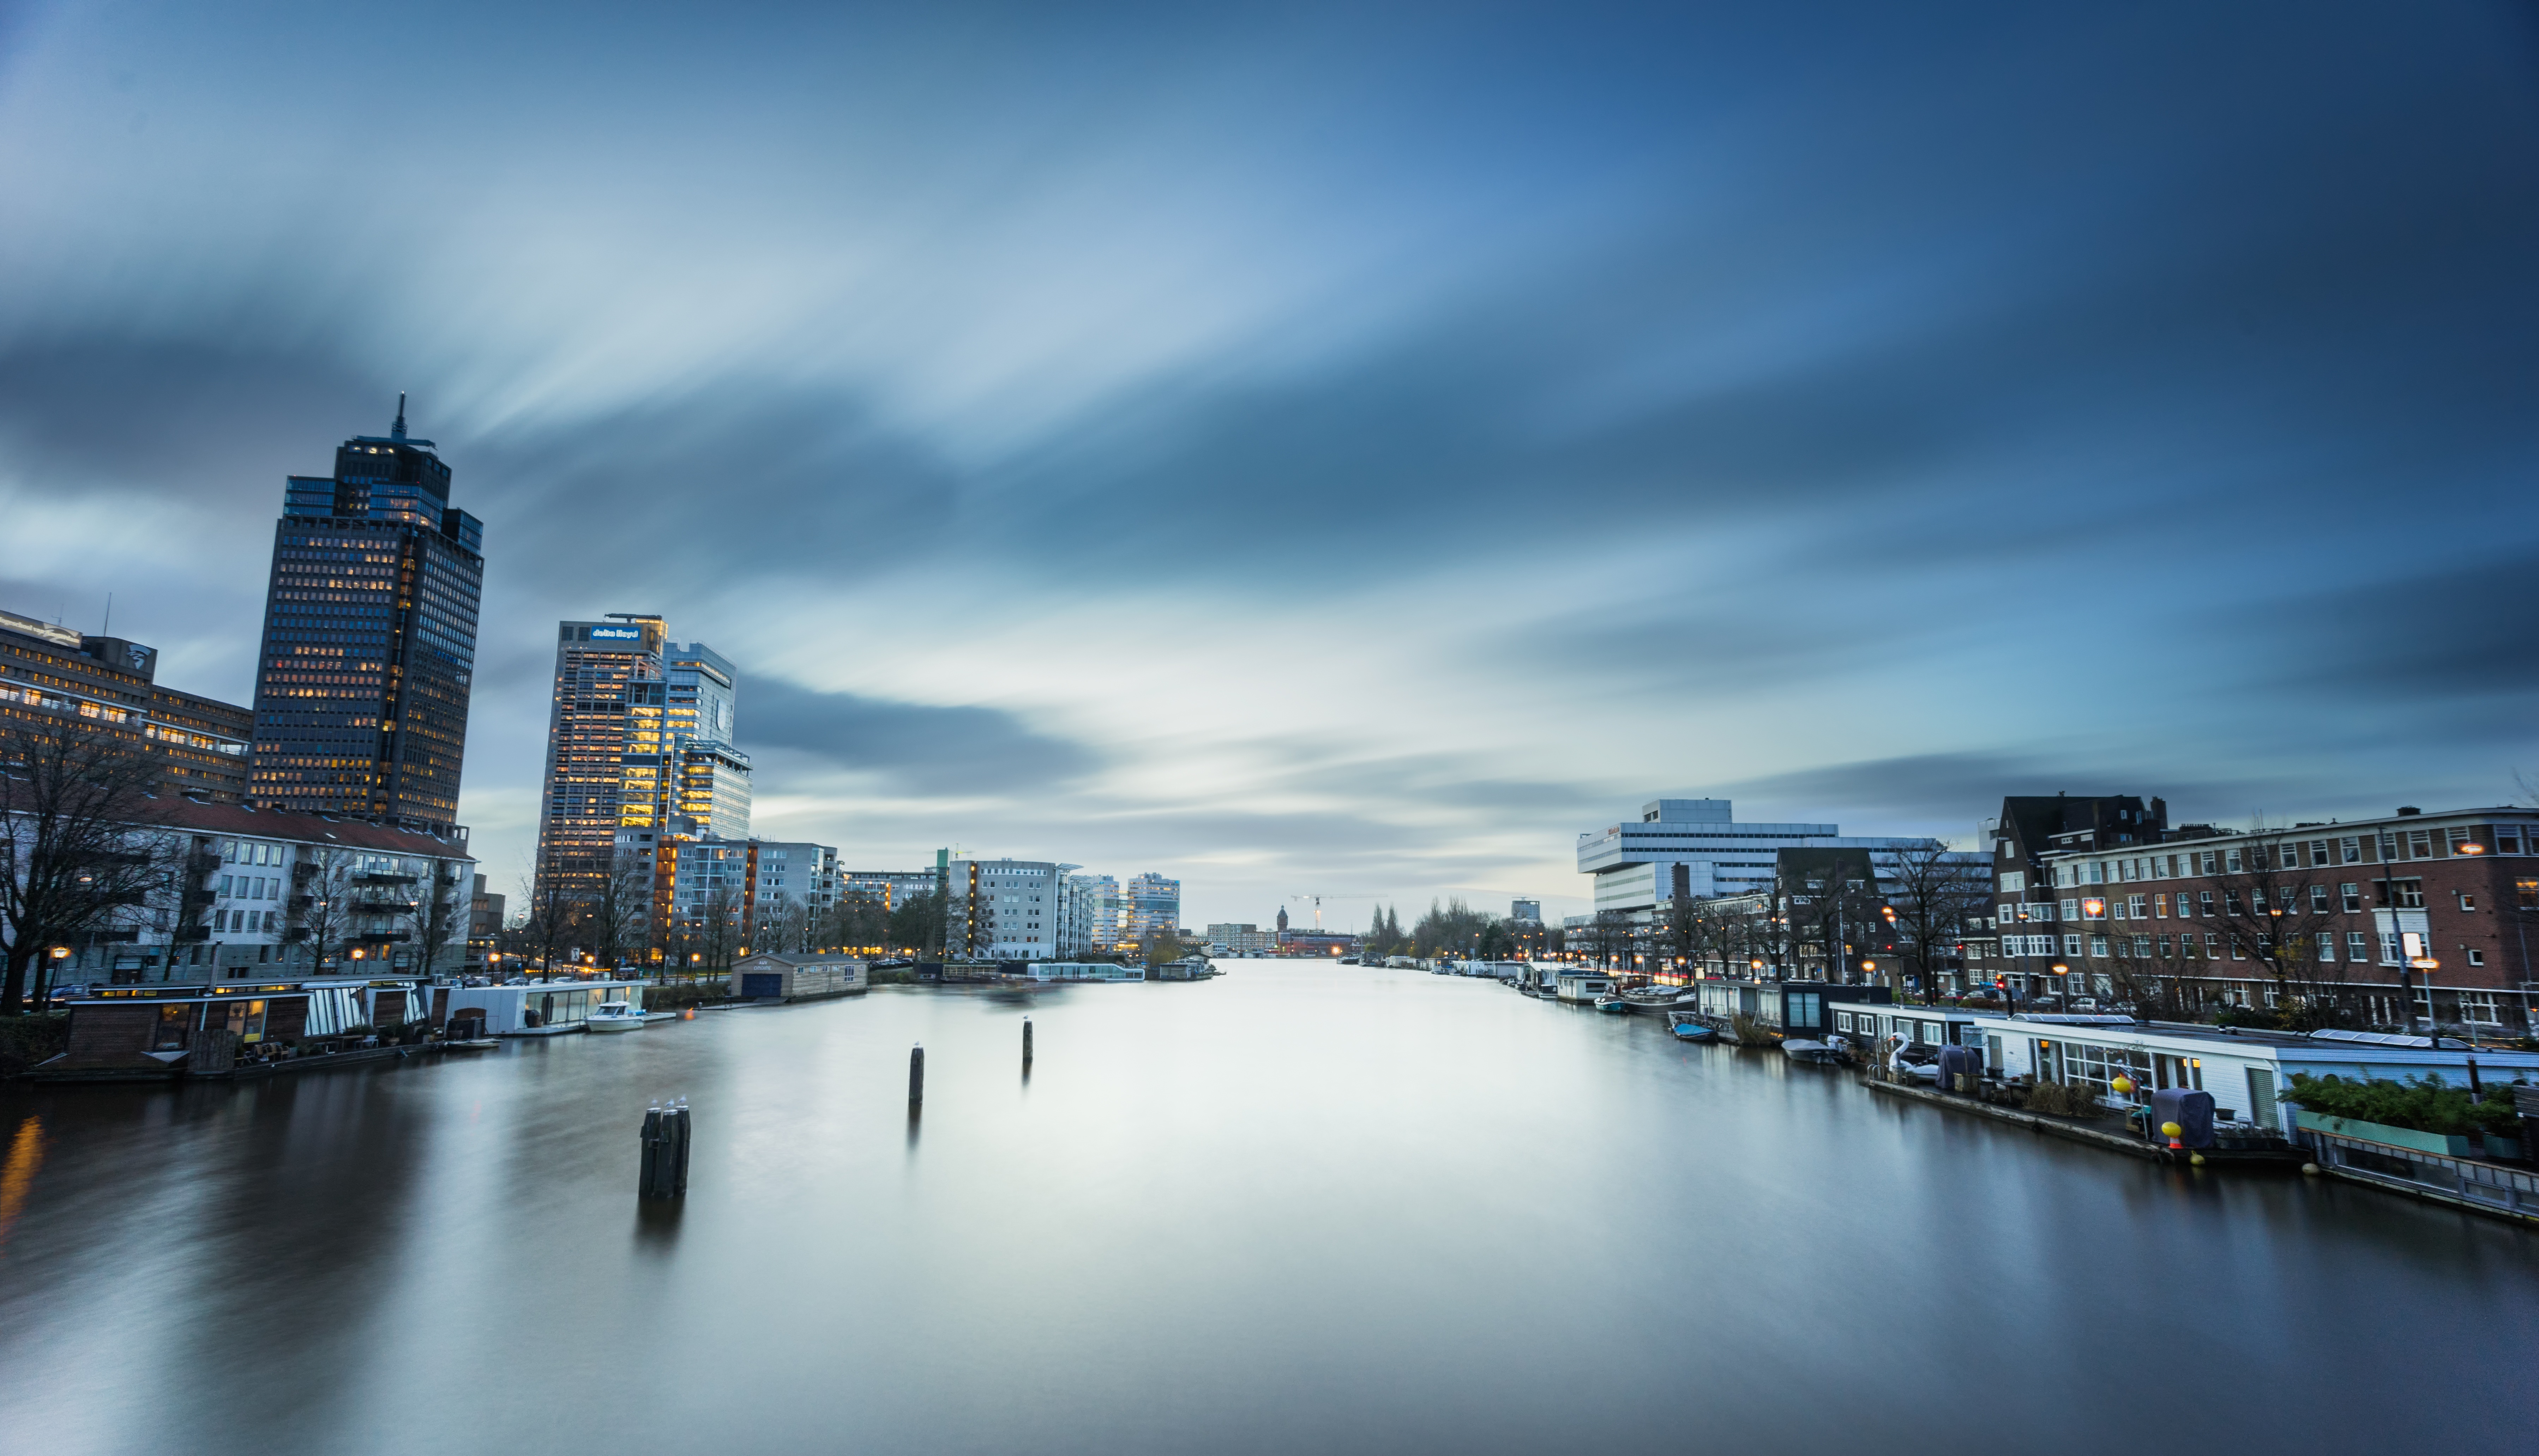
water, horizon, sky, skyline, morning, building, city, skyscraper, urban, river, cityscape, panorama, downtown, dusk, evening, reflection, scenic, harbor, blue, waterway, tower block, riverbank, metropolis, urban area, human settlement, metropolitan area